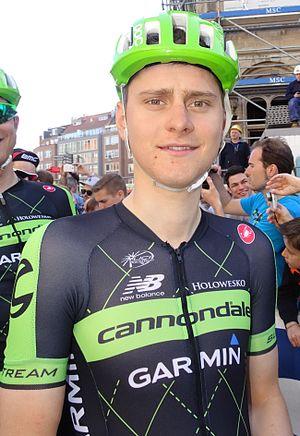
Reportage réalisé le mercredi 15 avril à l'occasion du départ de la Flèche brabançonne 2015 à Louvain, Belgique.
La saison 2015 de l'équipe cycliste Cannondale-Garmin est la onzième de cette équipe, la première sous cette appellation à la suite de la fusion entre les équipes Cannondale et Garmin-Sharp à l'issue de la saison 2014.
Matej Mohorič est un coureur cycliste slovène, membre de l'équipe Bahrain-McLaren. Champion du monde juniors en 2012 et des moins de 23 ans en 2013, il a également remporté le BinckBank Tour 2018, une étape du Tour d'Espagne et du Tour d'Italie.